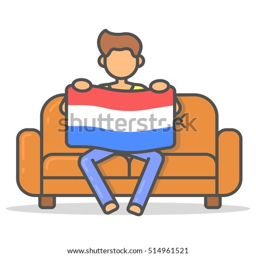
man sitting on couch in room flat style .